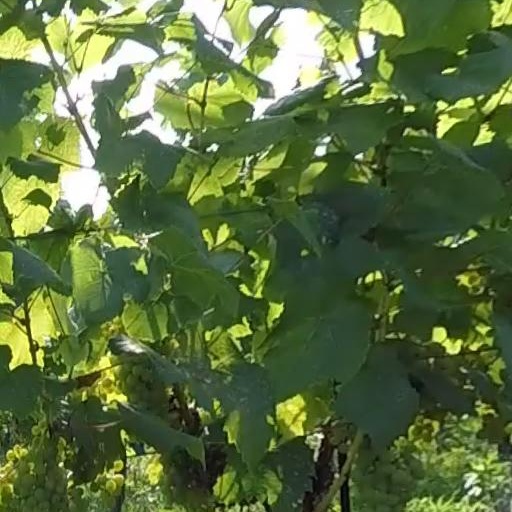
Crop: grape